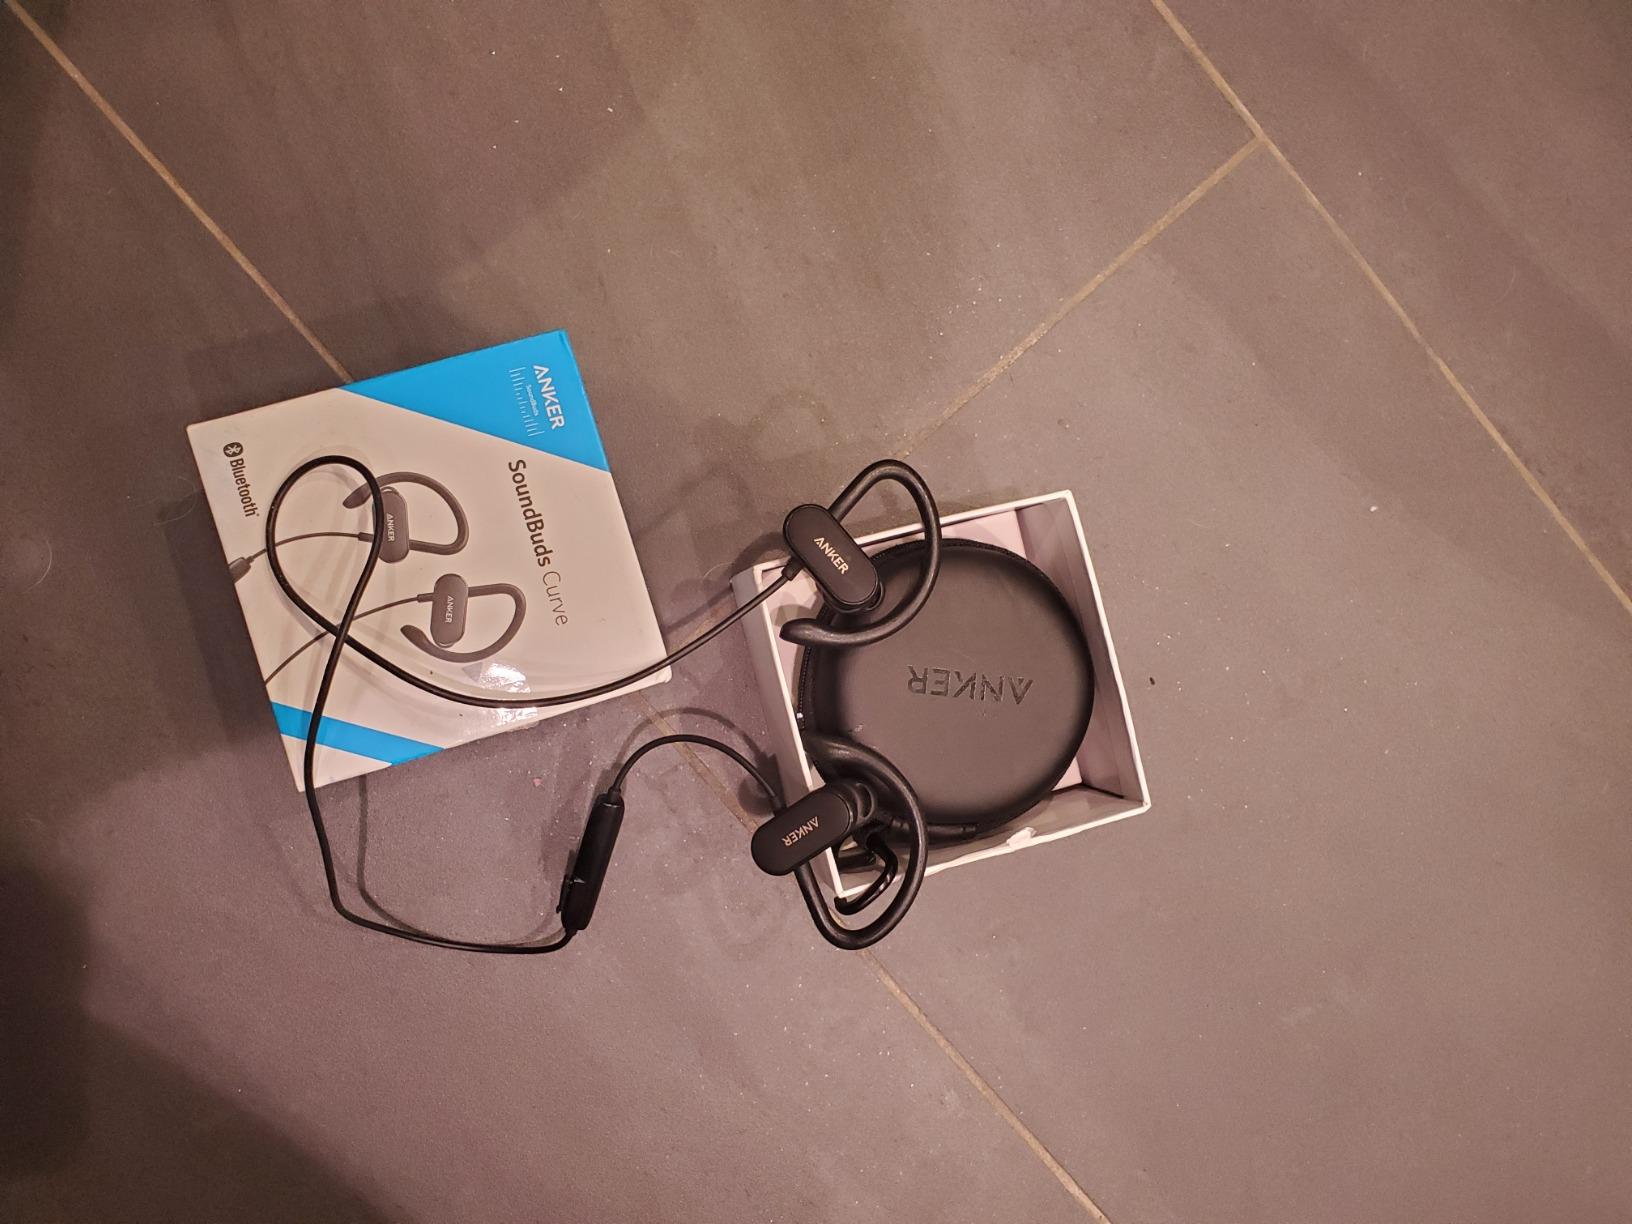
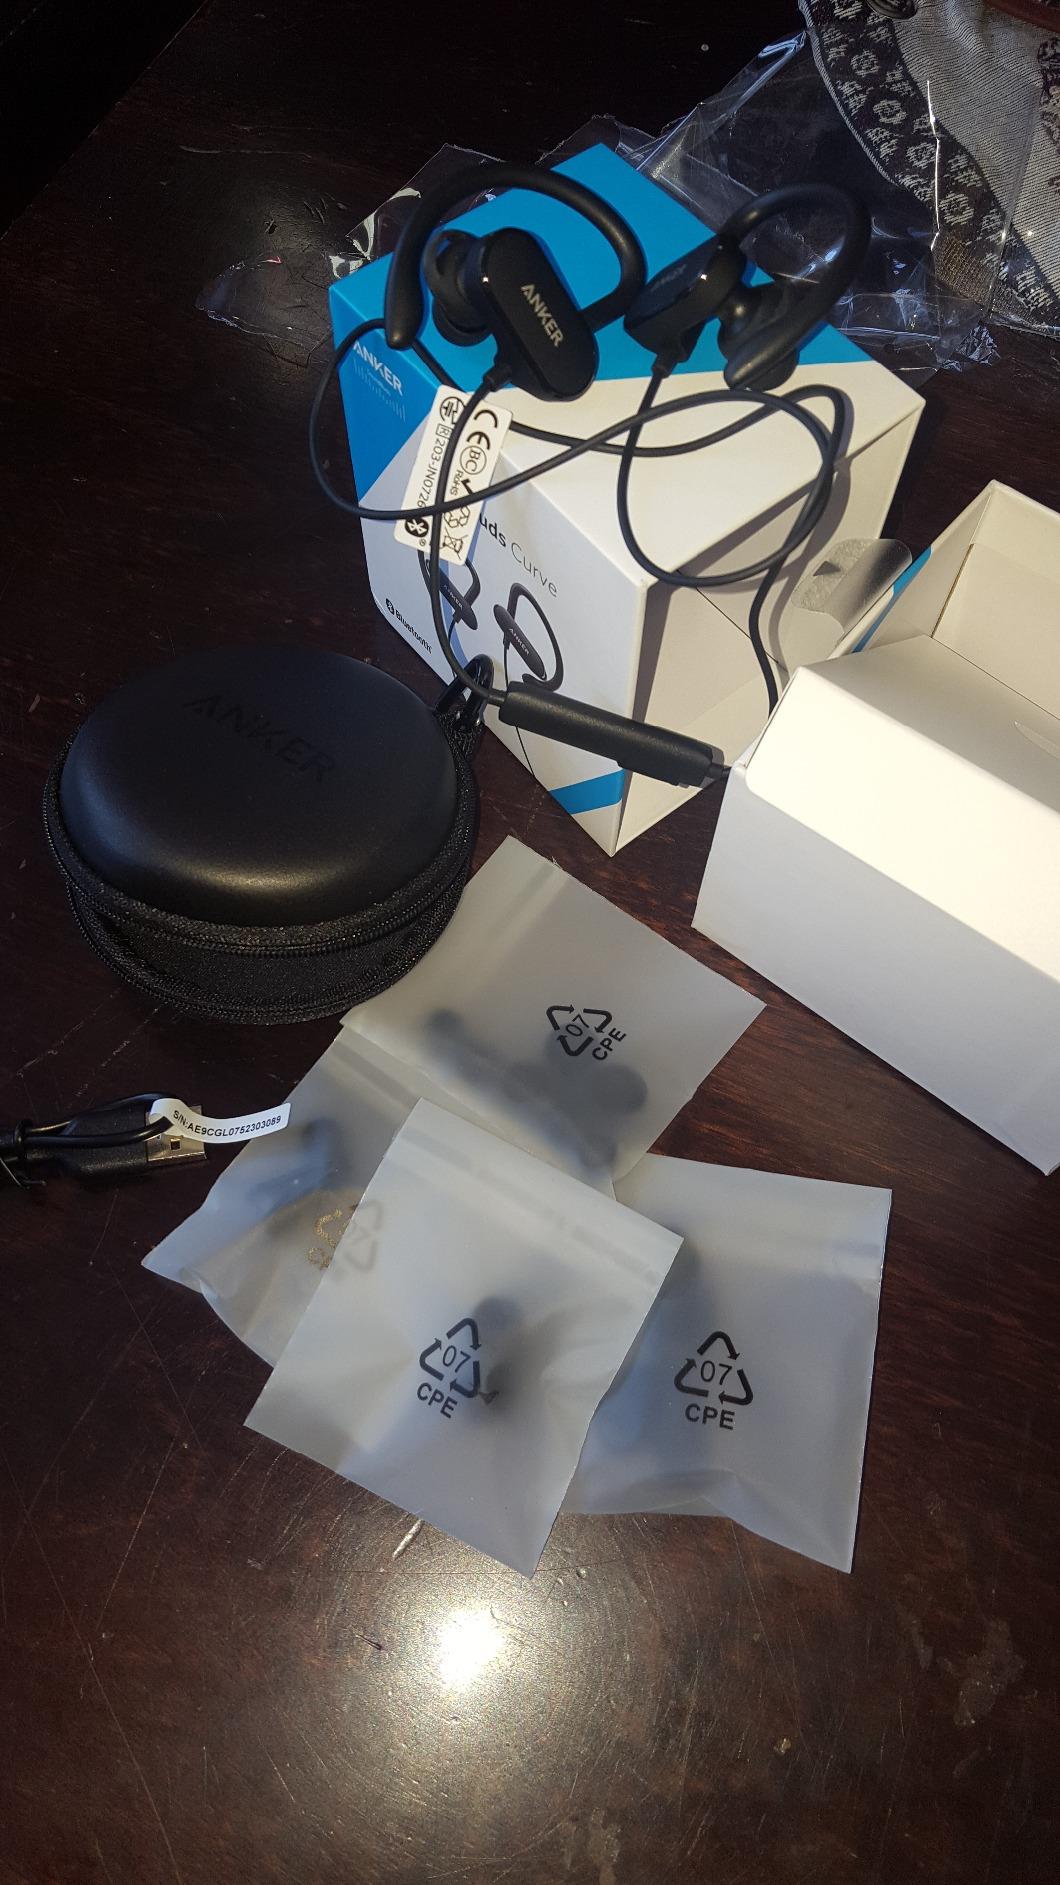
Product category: headphones
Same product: yes